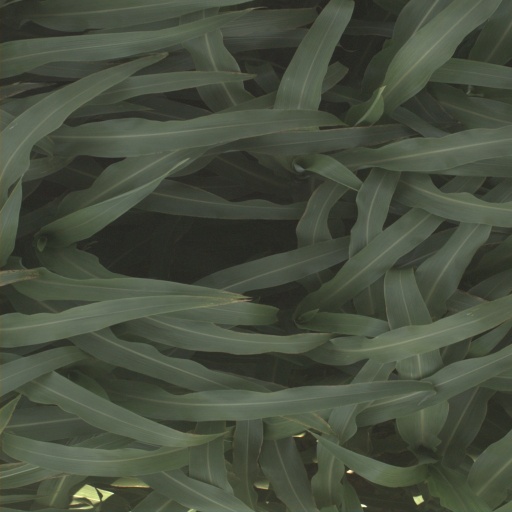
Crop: sorghum